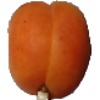
Label: apricot